British Rail Class 25

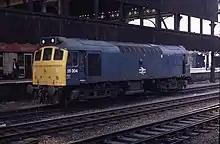
25304 of the 25/3 subclass at Manchester Victoria in 1982.

The Class 25/2 locomotives featured restyled bodywork and two-tone green livery similar to that carried by the Brush Type 4 (Class 47). The majority were built at BR Derby. The redesign principally affected two areas, the cab and the location of the air intakes. The gangway doors fitted to the earlier examples were rarely used, their presence adding to the complaints of noise and draughts in the cabs and the removal of these allowed the centre windscreen to be enlarged, so that its lower edge lined up with the windscreens on either side giving a noticeably different front end look. The removal of the air filters from the side air louvers to the cantrail was the result of a comparison carried out at Inverness between a batch of Derby built Type 2s and a batch of BRCW Type 2s (Class 26 and Class 27), the tests targeting the air quality within the engine room. These tests revealed the location of the grilles on the Derby build allowed for much more debris to reach the filters (especially the lower ones), clogging them quicker, leading to poorer air quality within the engine compartment, and so potentially affecting performance and engine wear. With such a large order to be completed it was felt that a redesign of these areas would have cost savings in the long run, in addition to a better working environment within the cabs, and with a general less cluttered look about the locomotive's exterior.